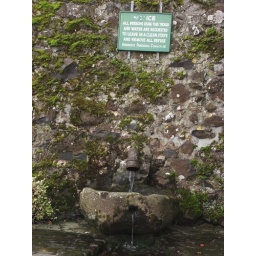
A wayside trough and water supply in the village of Hennock. The sign above refers to the Hennock Parochial Committee.